Lucia di Lammermoor

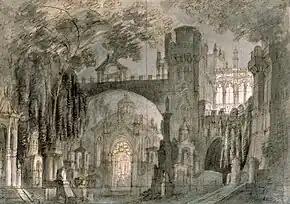
Set design for act 3, scene 3 by Francesco Bagnara, circa 1844 (Civica Raccolta Stampe Bertarelli Milan)

Normanno, captain of the castle guard, and other retainers are searching for an intruder. He tells Enrico that he believes that the man is Edgardo of Ravenswood, and that he comes to the castle to meet Enrico's sister, Lucia. It is confirmed that Edgardo is indeed the intruder. Enrico reaffirms his hatred for the Ravenswood family and his determination to end the relationship.